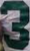
Number: 3